John Papit

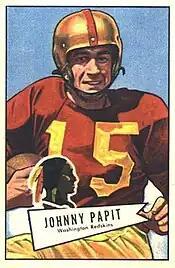
Papit on a 1952 Bowman football card

John Michael Papit (July 25, 1928 – April 6, 2015) was an American professional football halfback in the National Football League (NFL) for the Washington Redskins and Green Bay Packers. He played college football at the University of Virginia and was selected in the seventh round of the 1951 NFL draft. He died after a stroke in 2015.